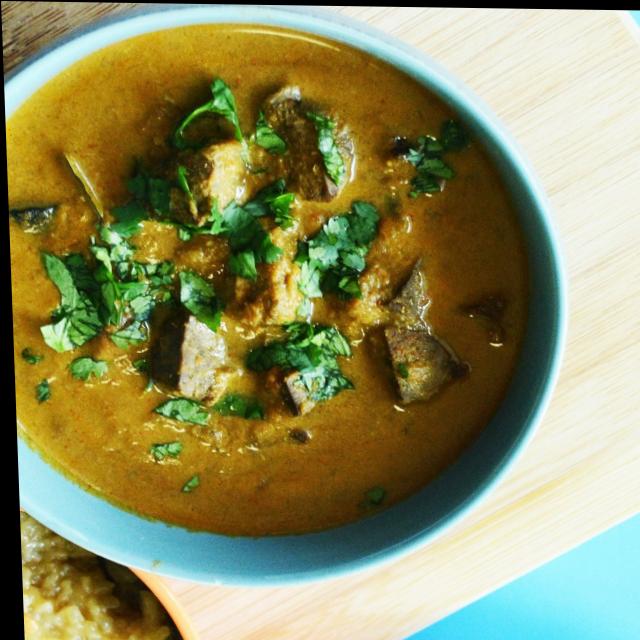
Dish: mutton_curry